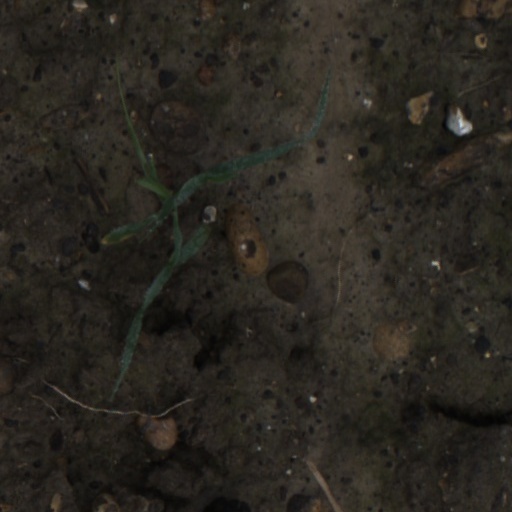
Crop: wheat